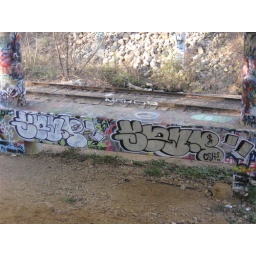
under the highway 5 and 96 bridge